Electrified reef

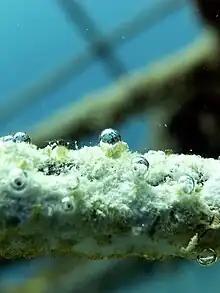
Biorock forming on a submerged metal bar

Artificial reefs have been built since the 1950s using materials including sunken ships and concrete blocks. While artificial reefs have been effective at boosting fish populations and are valuable areas for benthic organisms and other marine life (e.g. sponges) to colonise, they are less viable for coral restoration due to the slow growth of corals and their susceptibility to environmental changes.